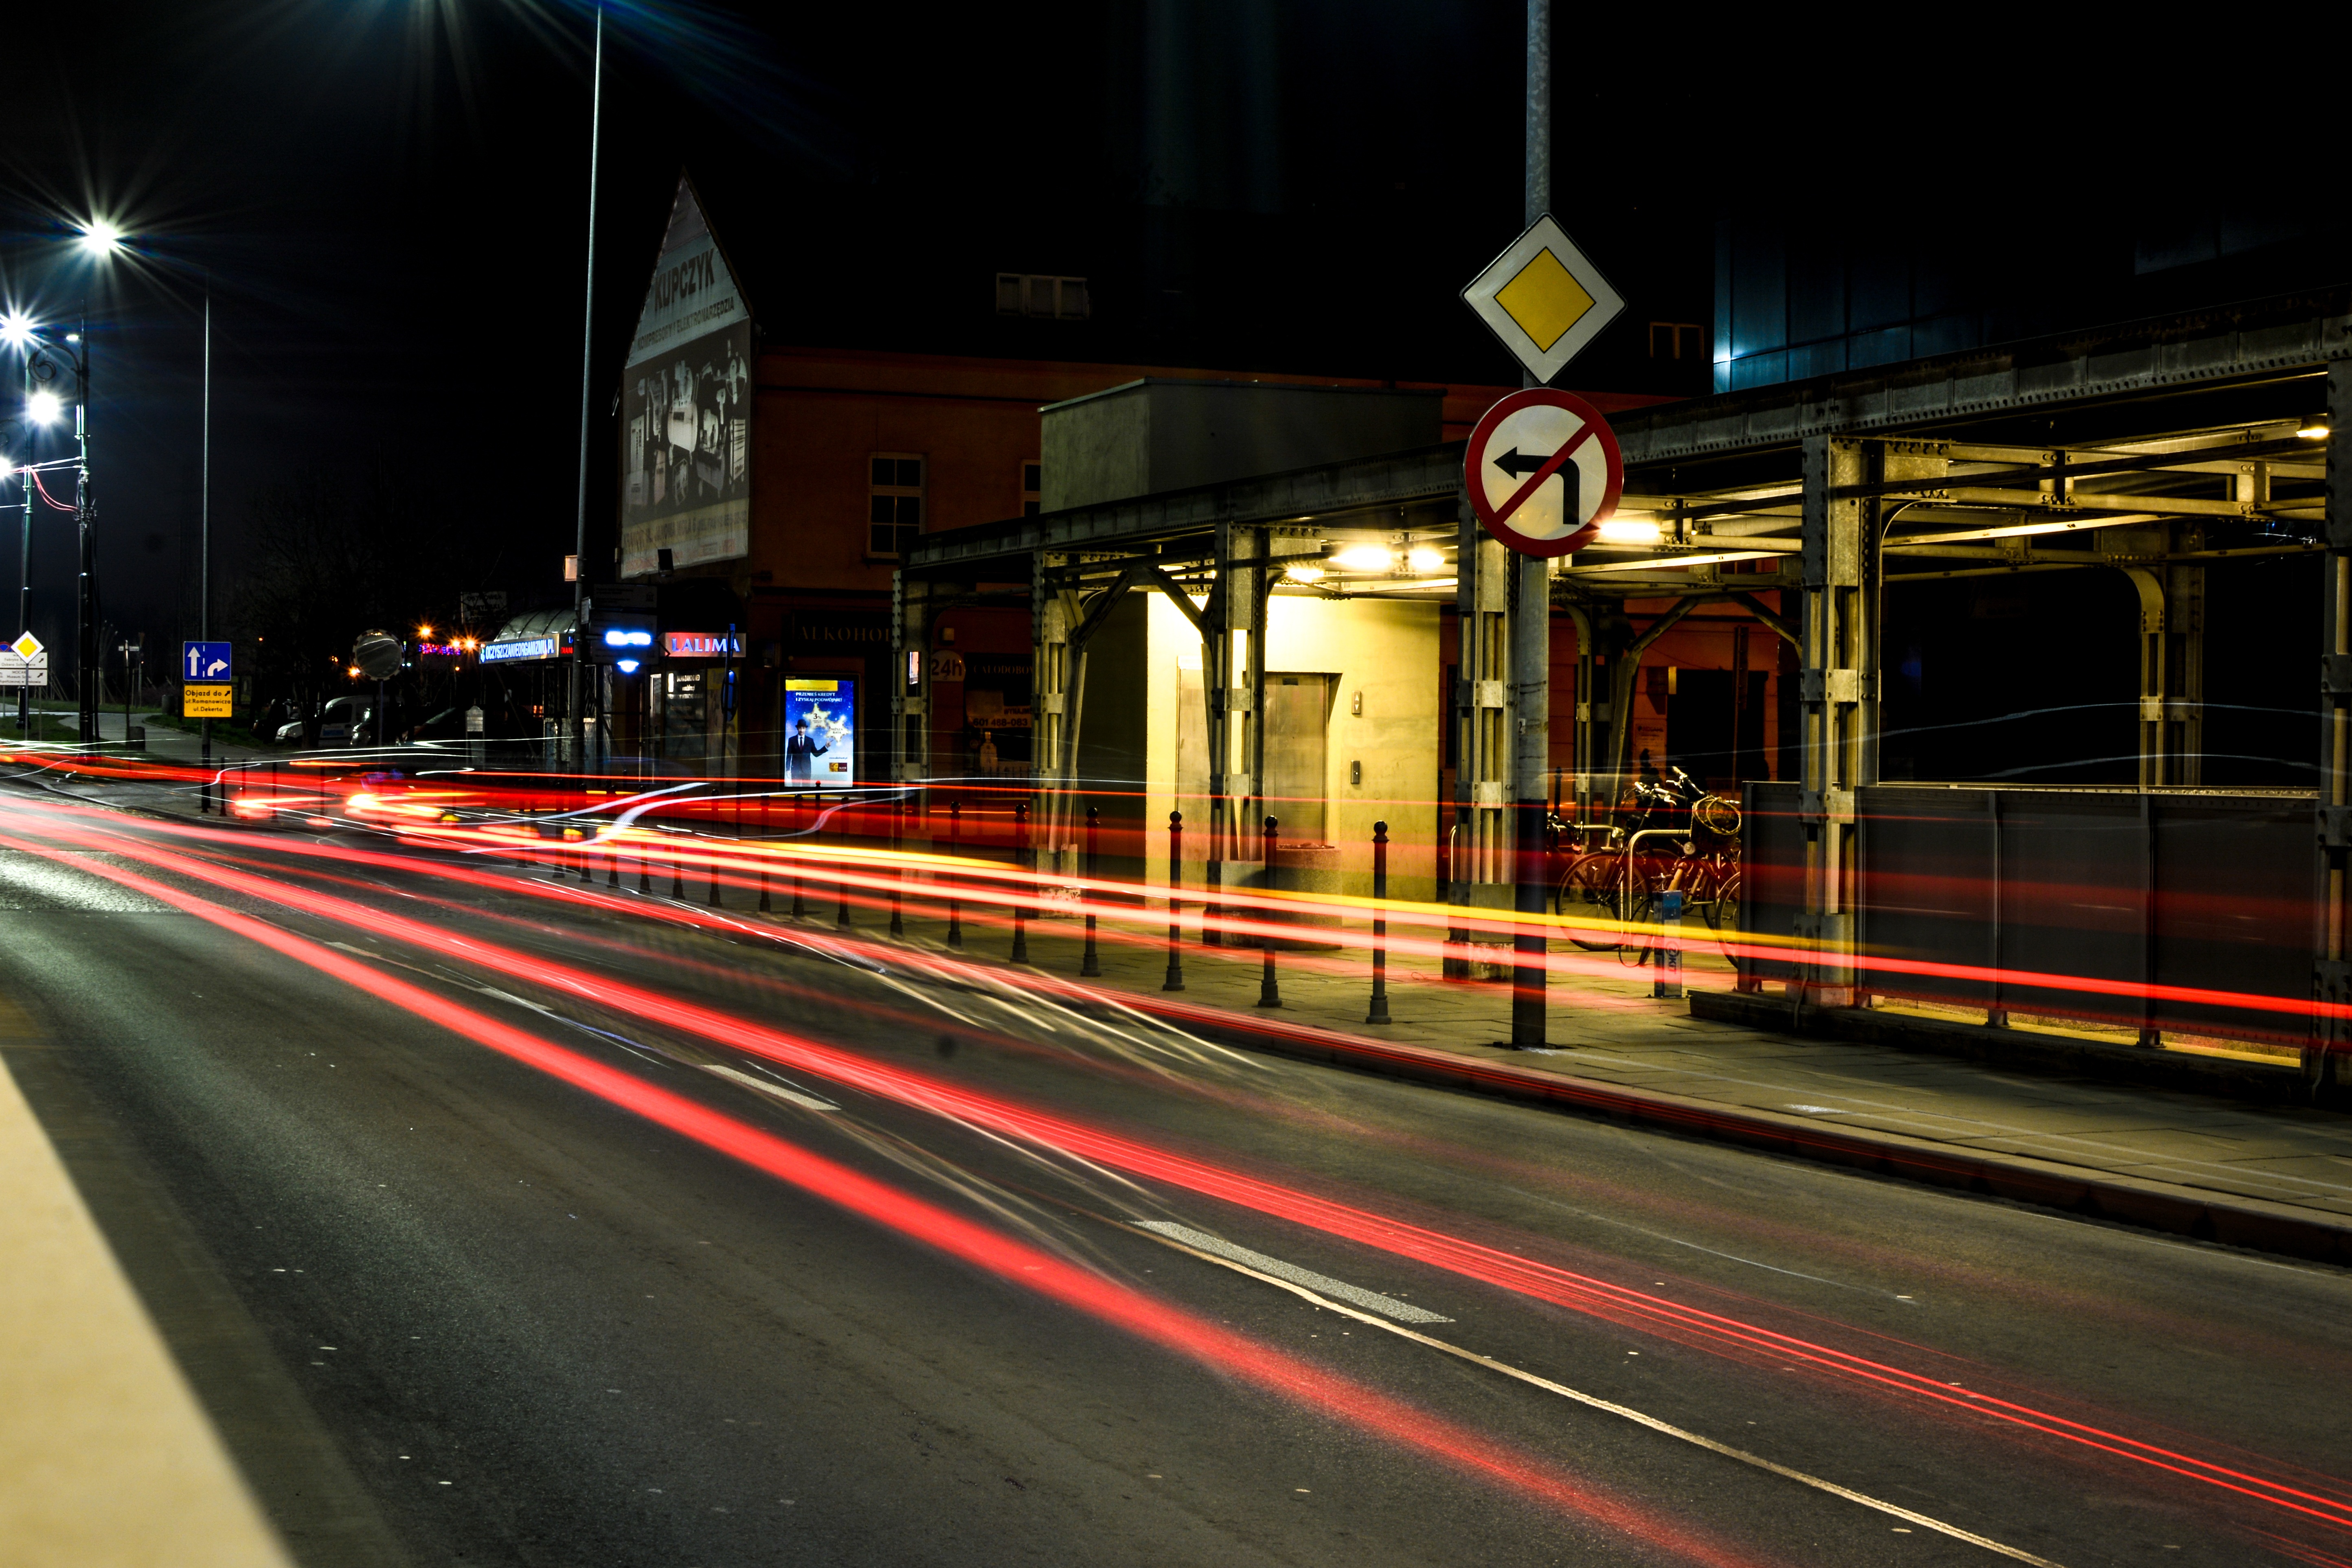
road, traffic, night, transport, evening, vehicle, train station, lane, lighting, public transport, infrastructure, metropolitan area